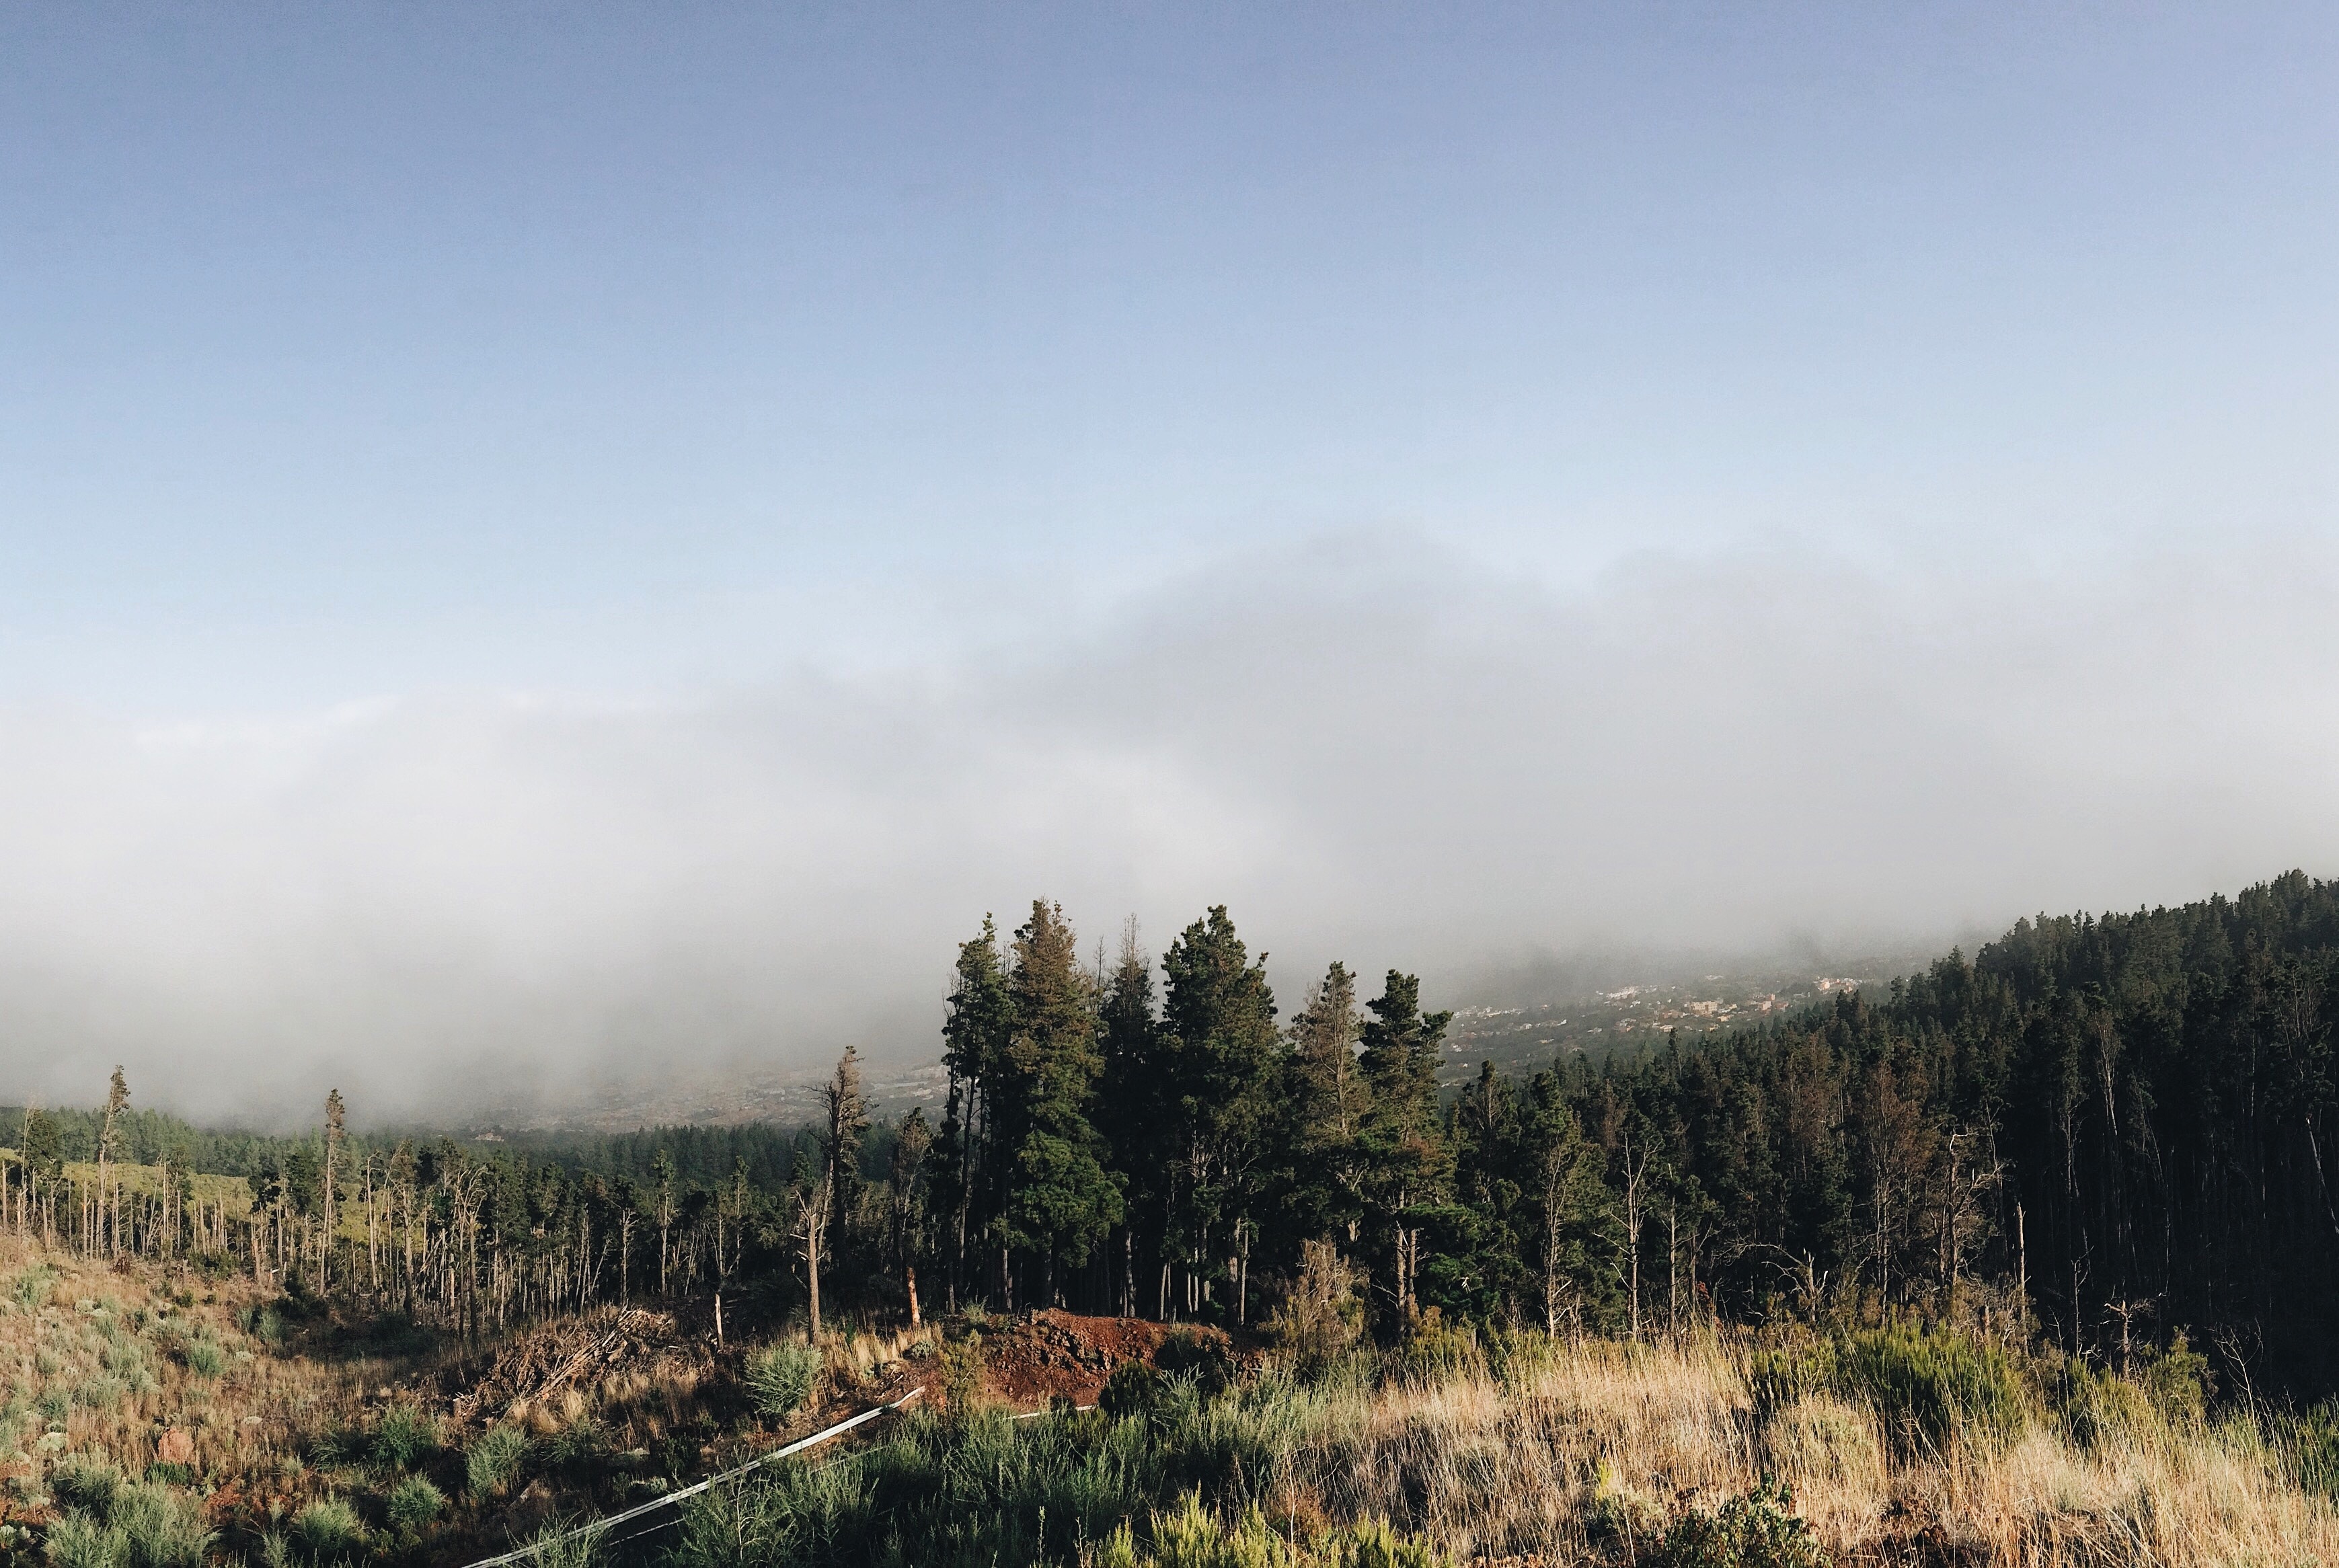
landscape, tree, nature, forest, grass, horizon, wilderness, mountain, cloud, mist, field, meadow, prairie, morning, hill, autumn, ridge, trees, plateau, habitat, ecosystem, rural area, forest background, natural environment, geographical feature, atmospheric phenomenon, mountainous landforms